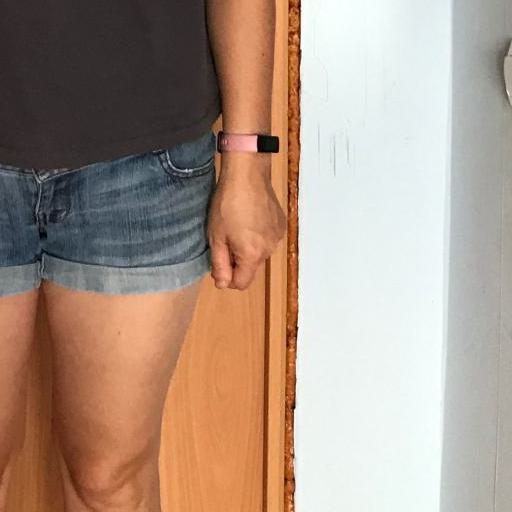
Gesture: no_gesture